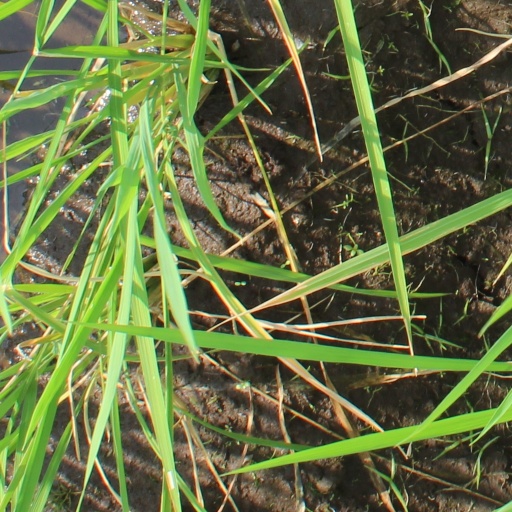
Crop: rice